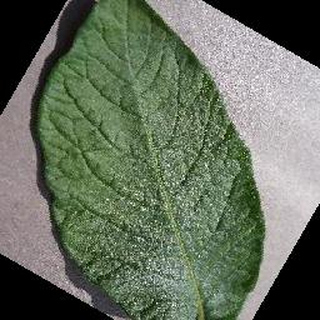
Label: healthy_potato